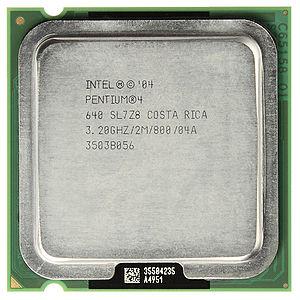
Vue du dessus d'un processeur Intel Pentium 4 du type Prescott, modèle 640. Socket LGA 775, gravure à 90 nm, fréquence de 3,20 GHz.
Le Pentium 4, produit par Intel, est un microprocesseur x86 de septième génération inaugurant l'architecture NetBurst. Il succède à la génération P6 inaugurée par le Pentium Pro.